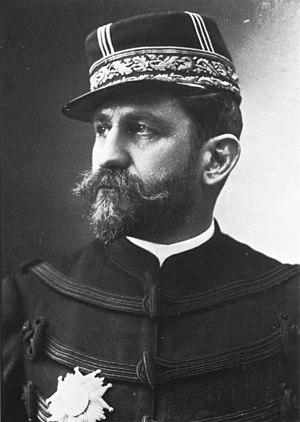
Alexandre Millerand, né le 10 février 1859 à Paris et mort le 6 avril 1943 à Versailles, est un homme d'État français. Il est président du Conseil du 20 janvier au 23 septembre 1920, puis président de la République du 23 septembre 1920 au 11 juin 1924.
Louis Philippe Albert d'Orléans, comte de Paris, est le dernier prince royal de France, de 1842 à 1848. Prétendant orléaniste au trône de France de 1848 à 1873 sous le nom de Louis-Philippe II, puis de 1883 à 1894 sous celui de Philippe VII, c’est également un écrivain et un combattant de la guerre de Sécession.
Cet article est une liste de saint-cyriens notoires, qui disposent d'un article Wikipédia, classée par promotion, et par ordre alphabétique à l'intérieur de chacune d’elles.
La Troisième République, ou IIIᵉ République, est le régime républicain en vigueur en France de septembre 1870 à juillet 1940, soit pendant presque 70 ans, le premier à s'imposer en France dans la durée depuis 1789. En effet, la France a expérimenté, en 80 ans, sept régimes politiques : trois monarchies constitutionnelles, deux républiques et deux empires. Ces difficultés contribuent à expliquer les hésitations de l'Assemblée nationale, qui met neuf ans, de 1870 à 1879, pour renoncer à la royauté et proposer une troisième constitution républicaine.
Le protectorat français de Tunisie est institué par le traité du Bardo du 12 mai 1881 au terme d’une rapide conquête militaire. La souveraineté tunisienne est réduite à néant dès 1883, le bey se contentant de signer les décrets et lois préparés par le résident général de France en Tunisie. Si l’administration tunisienne au niveau local reste en place, elle se contente de faire le lien entre la population tunisienne et les nouvelles administrations mises en place sur le modèle de ce qui existe en France. Le budget du gouvernement tunisien est rapidement assaini ce qui permet de lancer de multiples programmes de constructions d’infrastructures qui transforment complètement le pays avant tout au profit des colons, en majorité italiens dont le nombre augmente rapidement. Toute une législation foncière est mise en place permettant l'acquisition ou la confiscation de terres afin de créer des lots de colonisation revendus aux colons français qui s'approprient ainsi les meilleures surfaces cultivables.
Le Carnet B est l'instrument principal de surveillance des « suspects », français ou étrangers, sous la Troisième République en France.
Le boulangisme, ou boulange, est un mouvement politique français de la fin du XIXᵉ siècle qui constitua une menace pour la Troisième République. Son nom est dérivé de celui du général Georges Boulanger, militaire de prestance qui devint ministre de la Guerre, se rendit populaire par ses réformes mais inquiéta le gouvernement par son discours belliqueux.
Le 133ᵉ régiment d'infanterie, appelé Le régiment des Lions, est un régiment d'infanterie de l'Armée de terre française créé par Napoléon Ier à partir du régiment de l'Île-de-Ré en 1812.
Sous la Cinquième République française, le terme de « front républicain » désigne le rassemblement, lors d'une élection, de partis politiques de droite et de gauche contre le Front national, devenu Rassemblement national, considéré par ceux-ci comme un parti d'opposition au régime républicain.